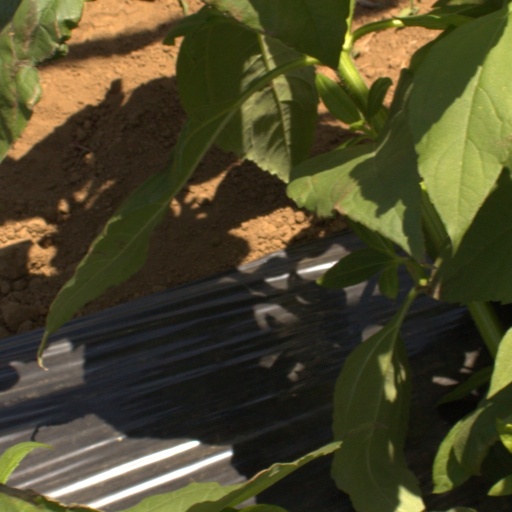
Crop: Jerusalem artichoke